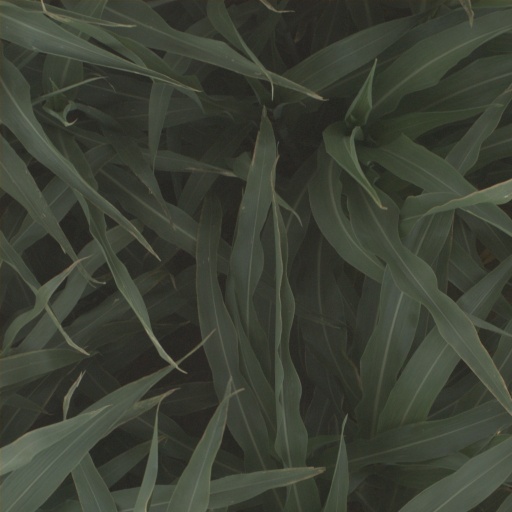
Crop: sorghum